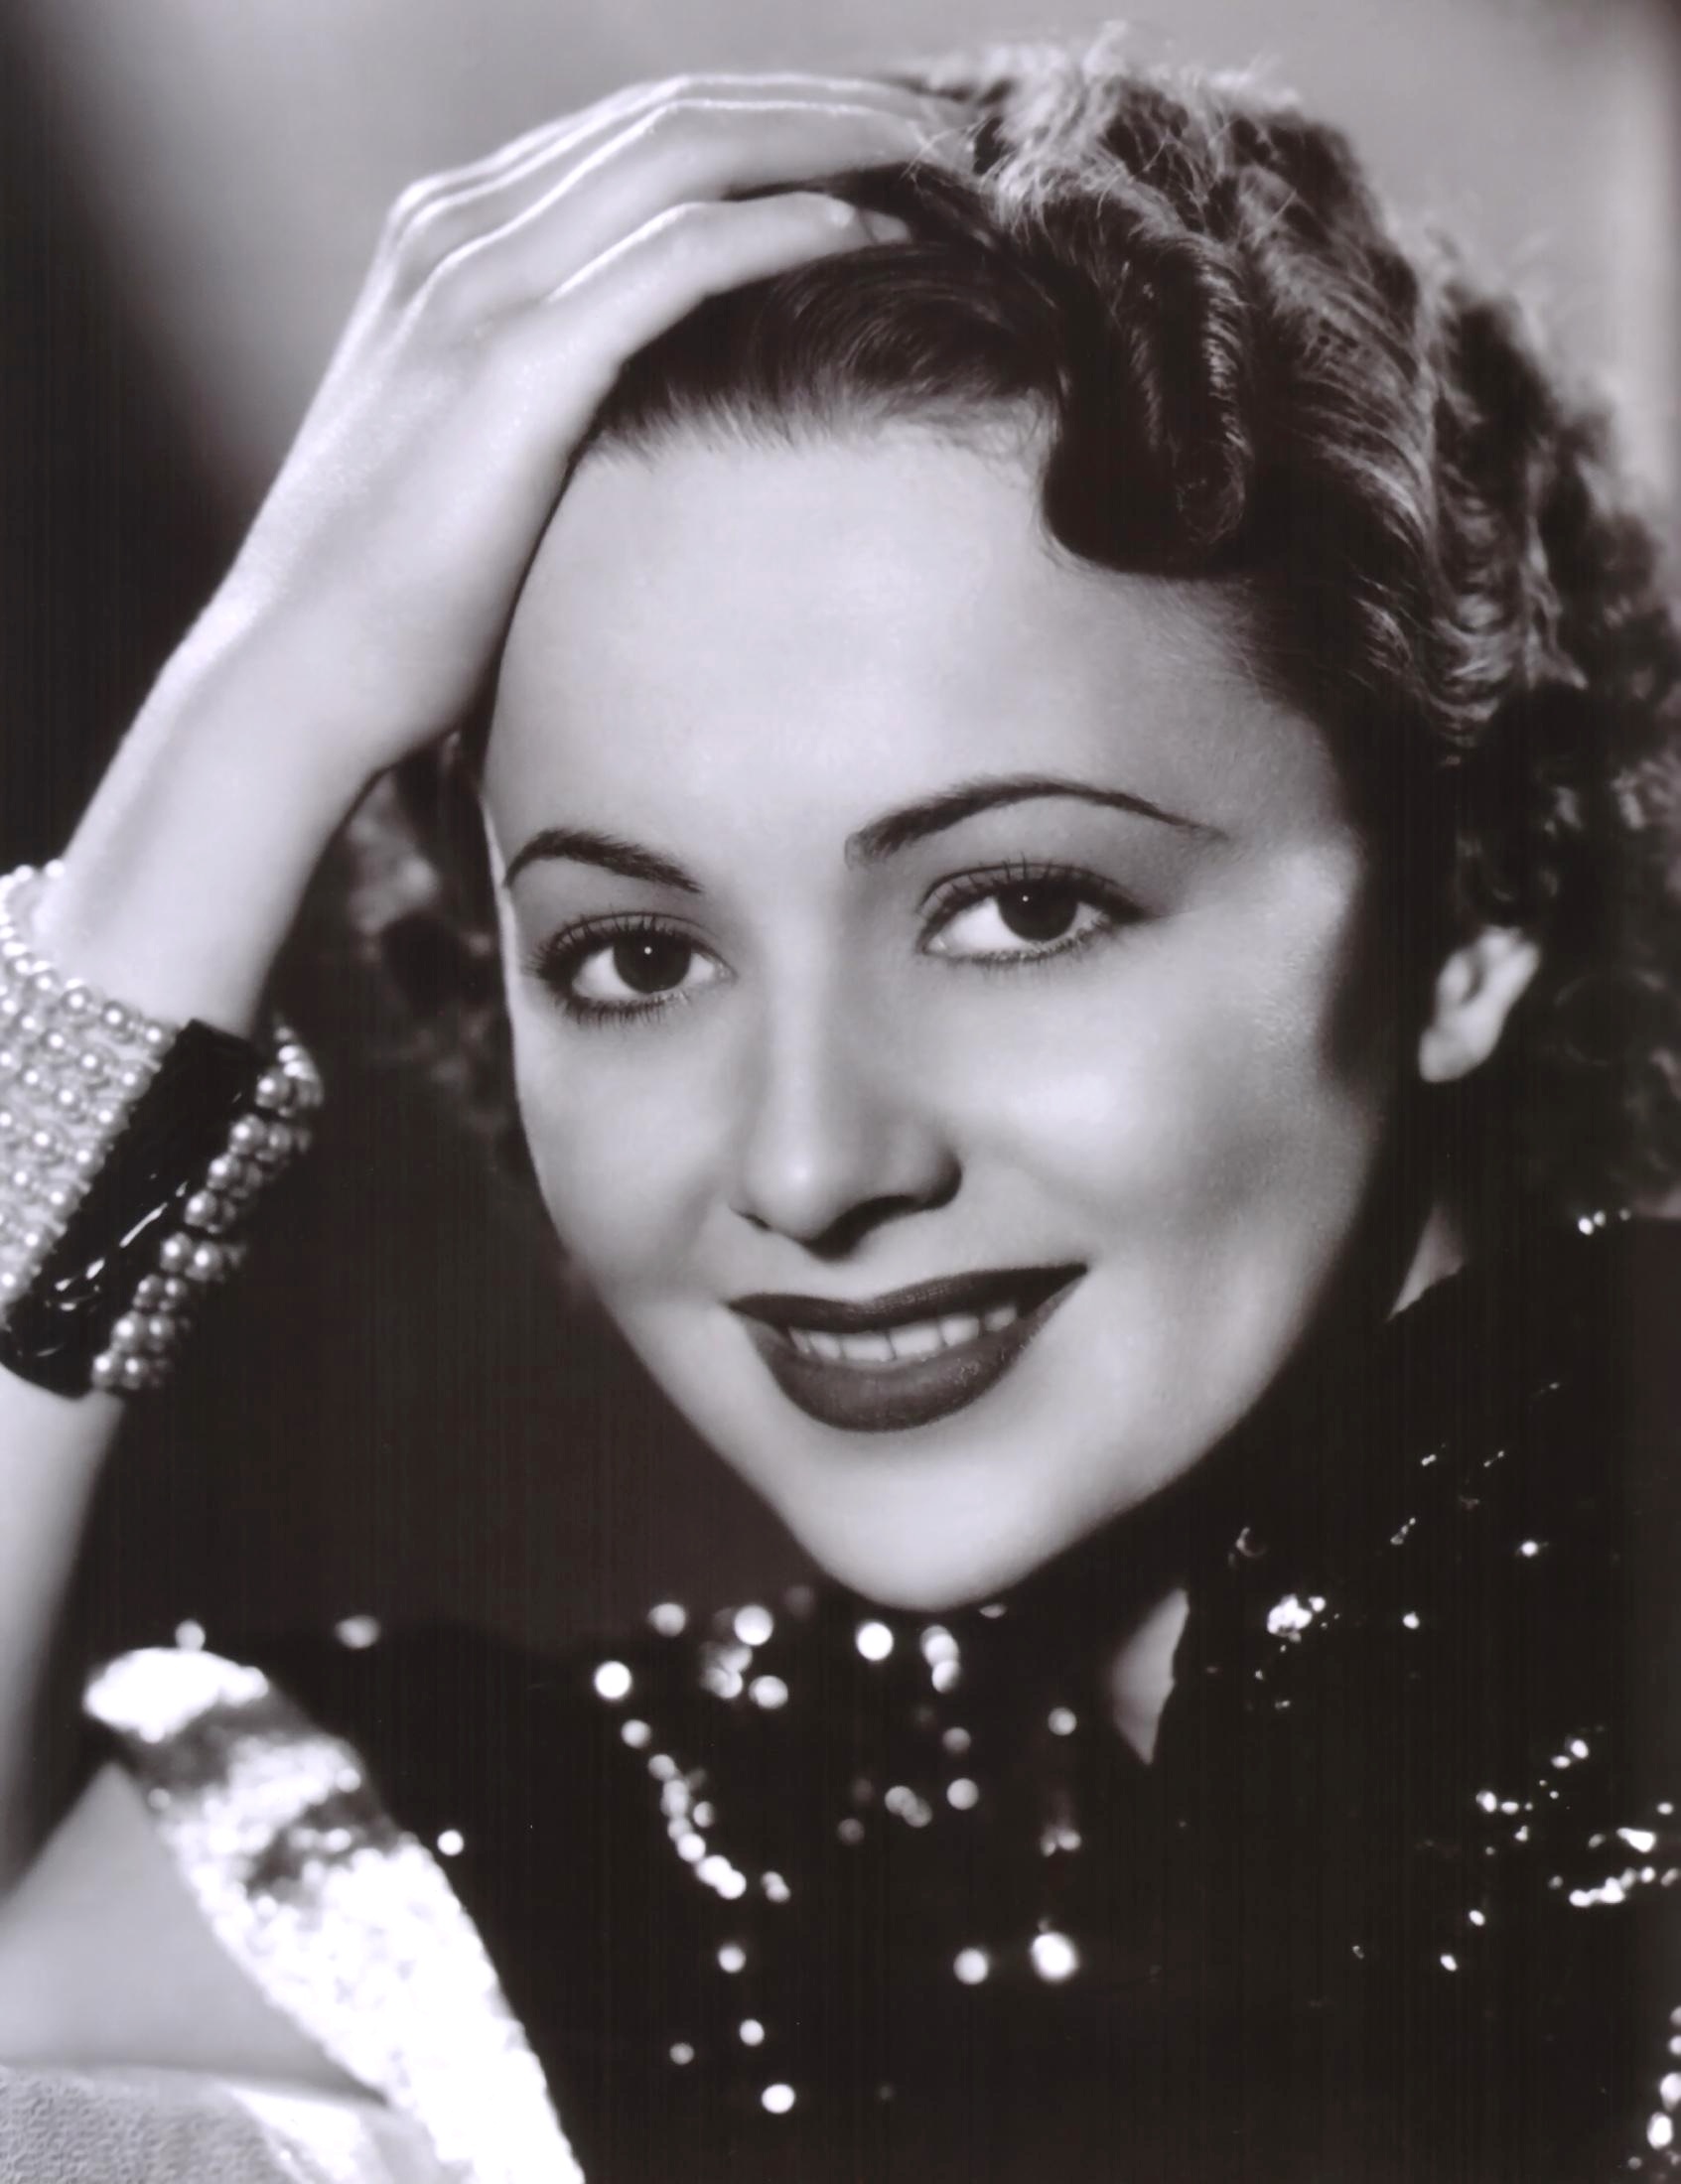
person, black and white, woman, hair, white, photography, vintage, hollywood, singer, portrait, model, fashion, black, monochrome, lady, hairstyle, pictures, face, eye, head, photograph, beauty, cinema, movies, actress, photo shoot, monochrome photography, portrait photography, olivia de havilland, motion pictures